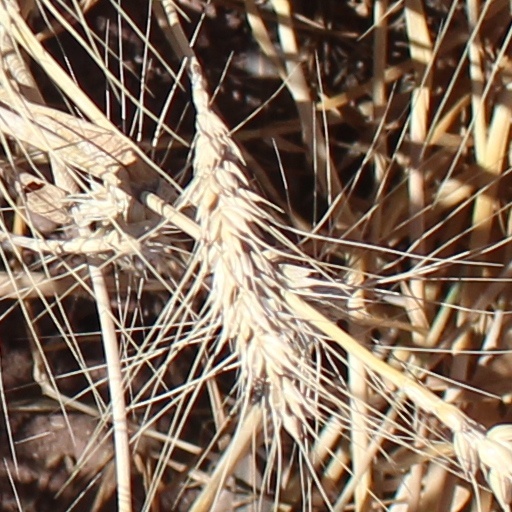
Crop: wheat